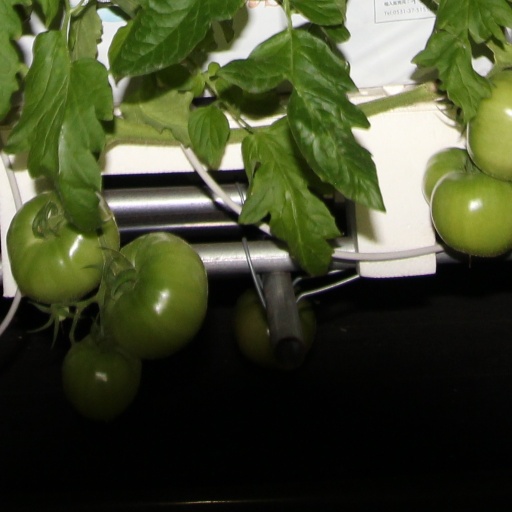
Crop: tomato